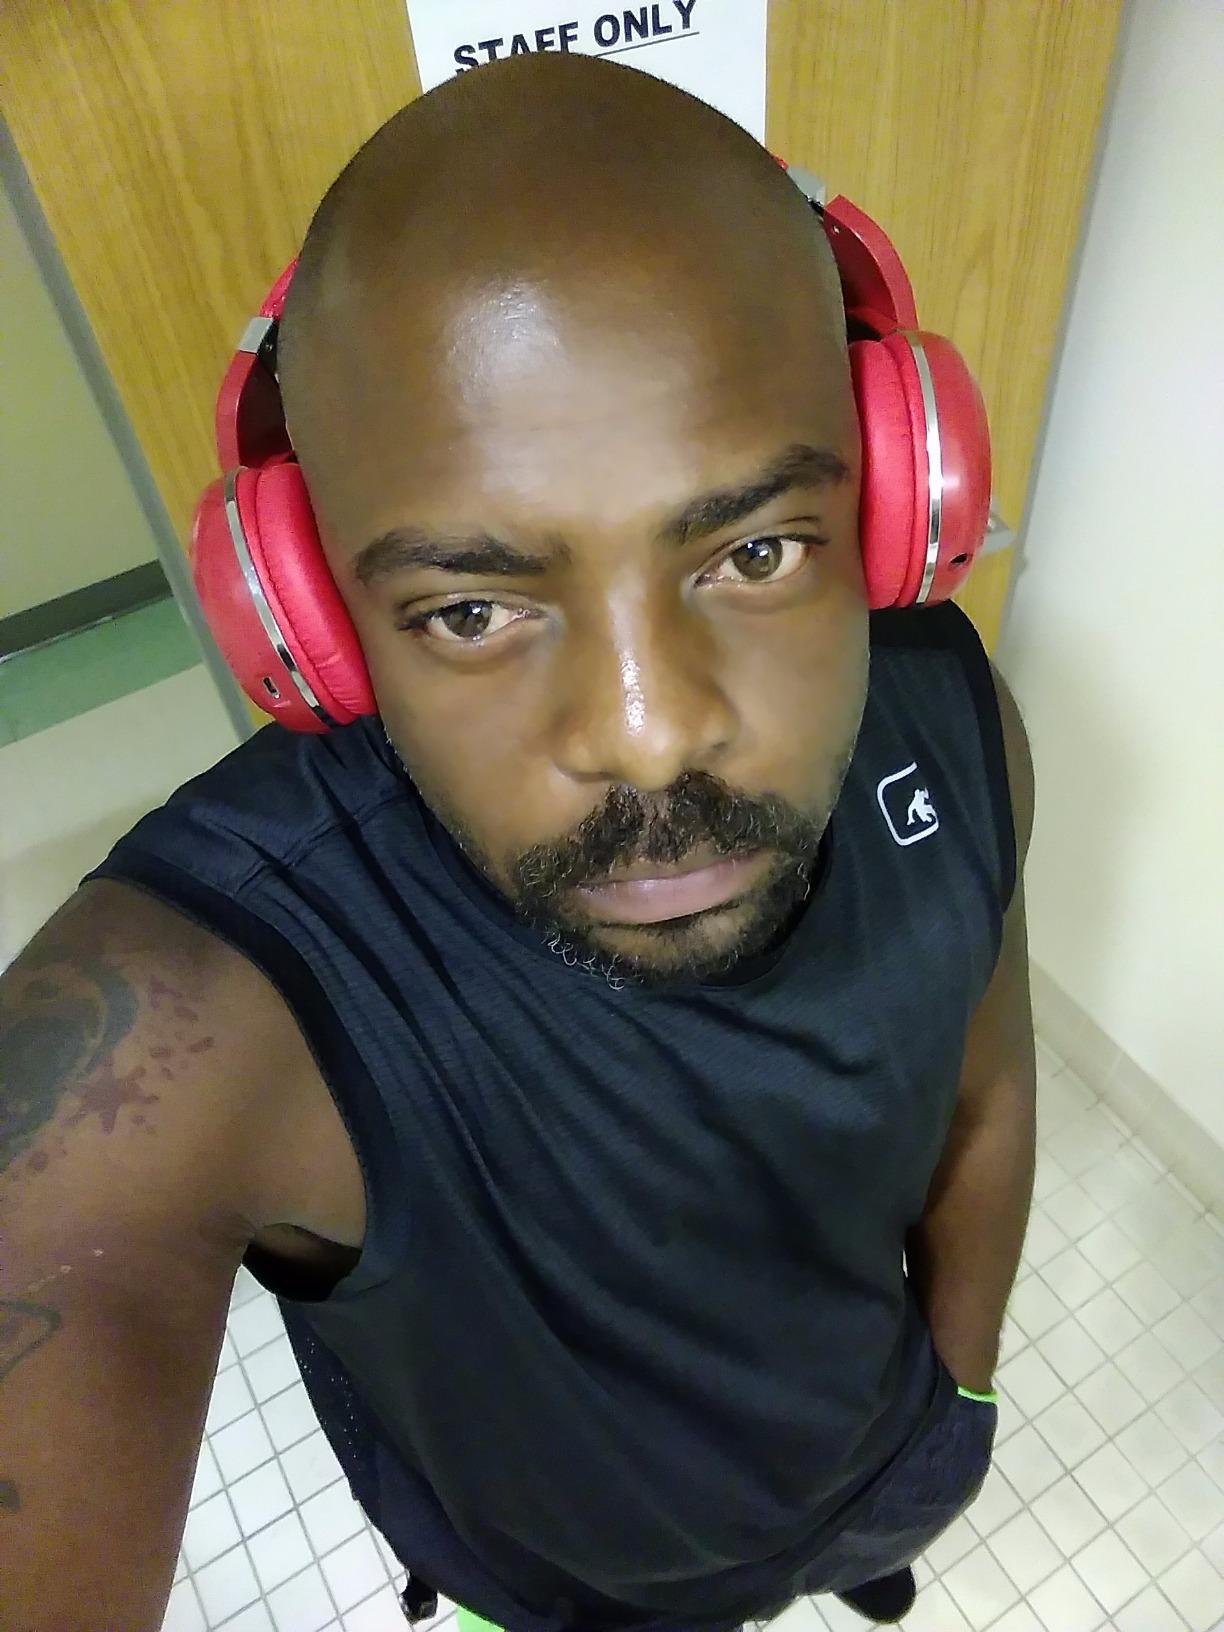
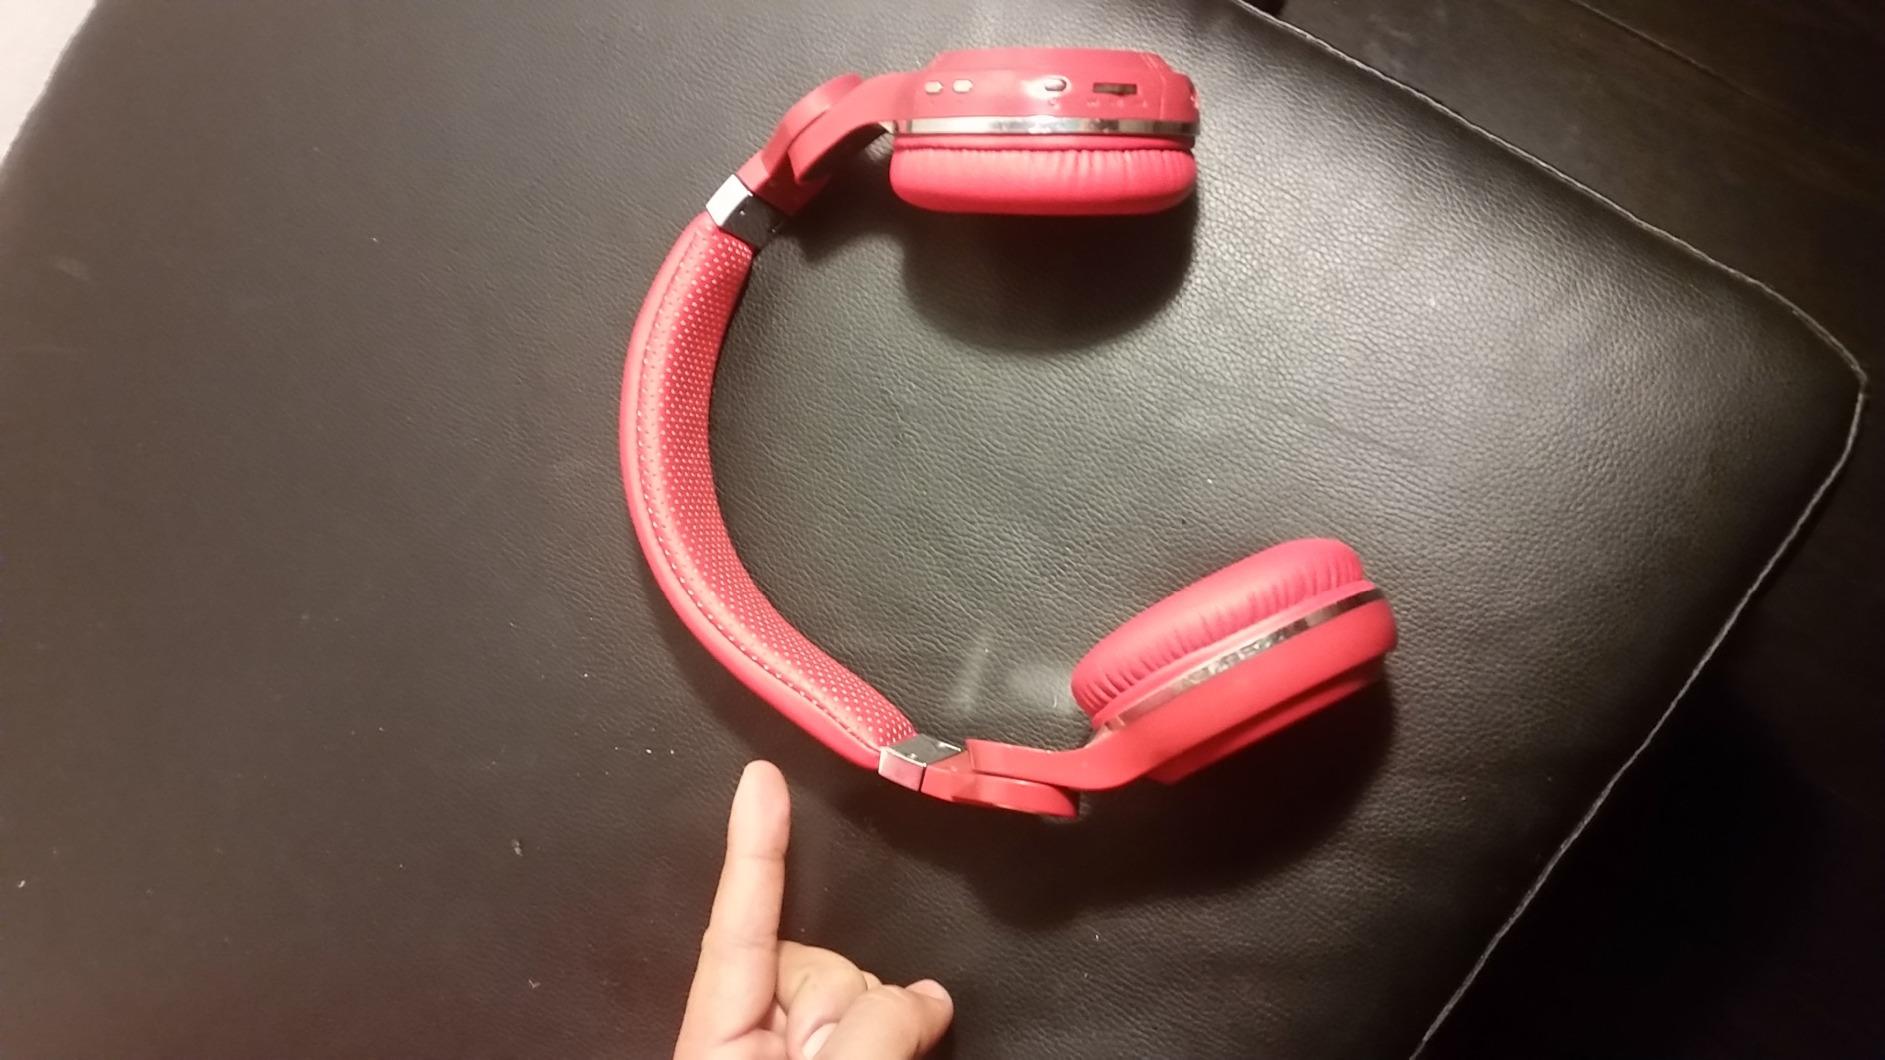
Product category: headphones
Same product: yes